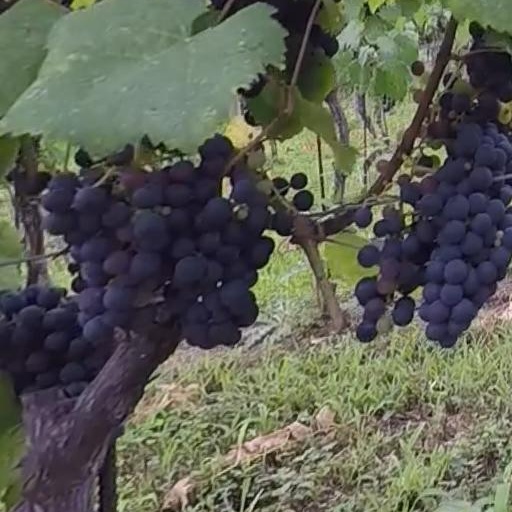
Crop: grape